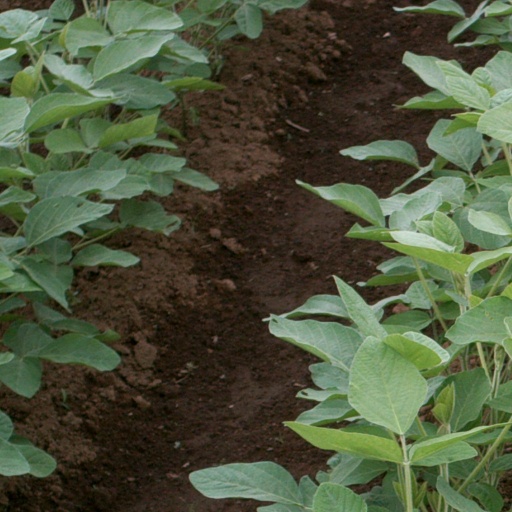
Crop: soybean